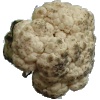
Label: cauliflower